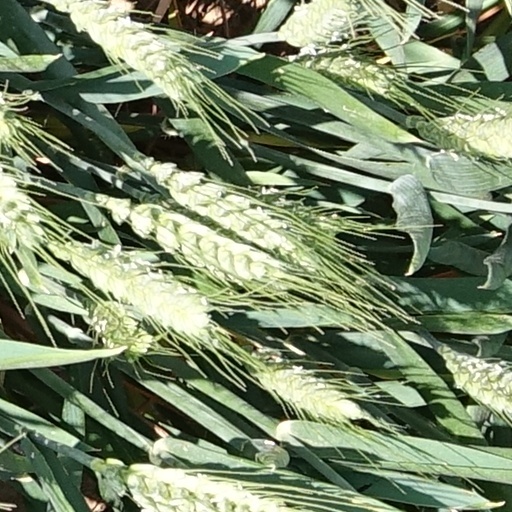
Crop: wheat